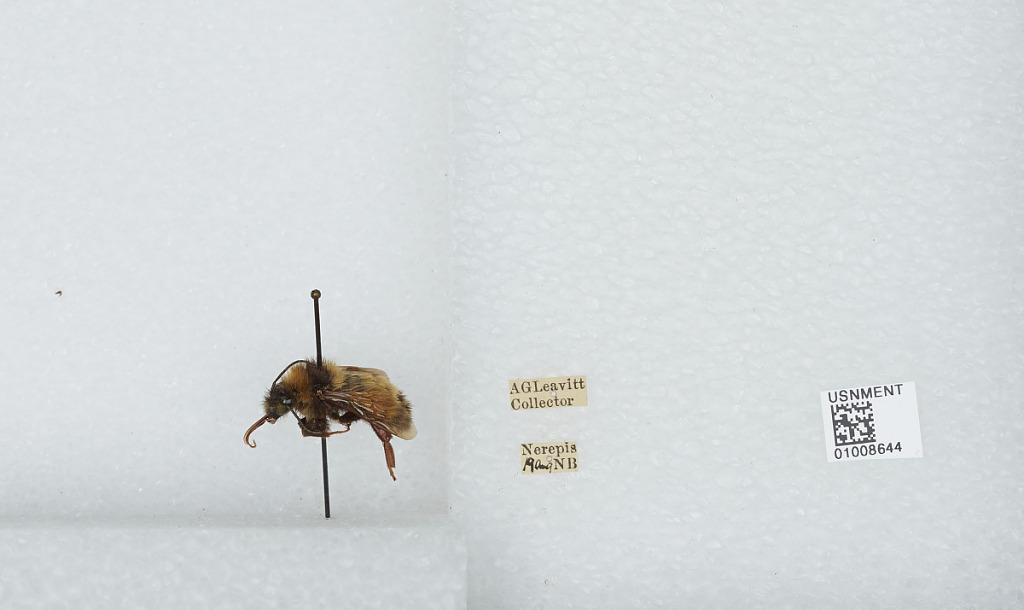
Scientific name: Bombus (Subterraneobombus) borealis Kirby
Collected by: A. Leavitt
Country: Canada
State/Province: New Brunswick
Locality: Nerepis
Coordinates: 45.3969, -66.3072